Kodumudi Magudeswarar Temple

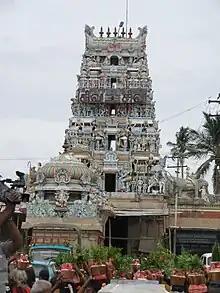
Gopuram of temple

The legend of this temple is connected to the sage Agastya. Once the sage noticed that the idol was disappearing. He caught the idol in his hand and his finger prints can be seen on the deity.